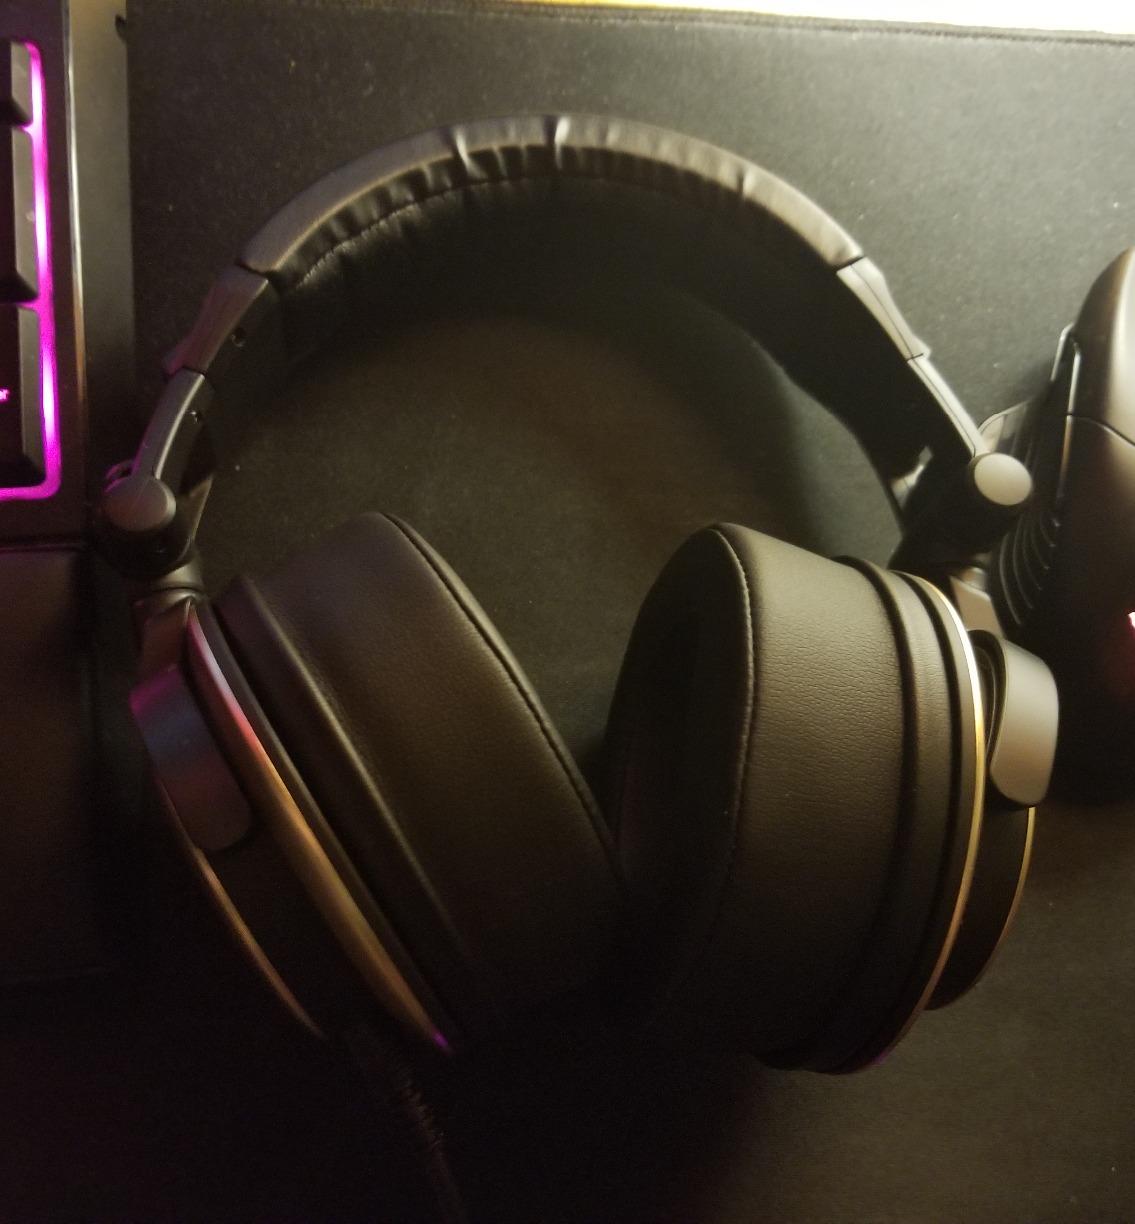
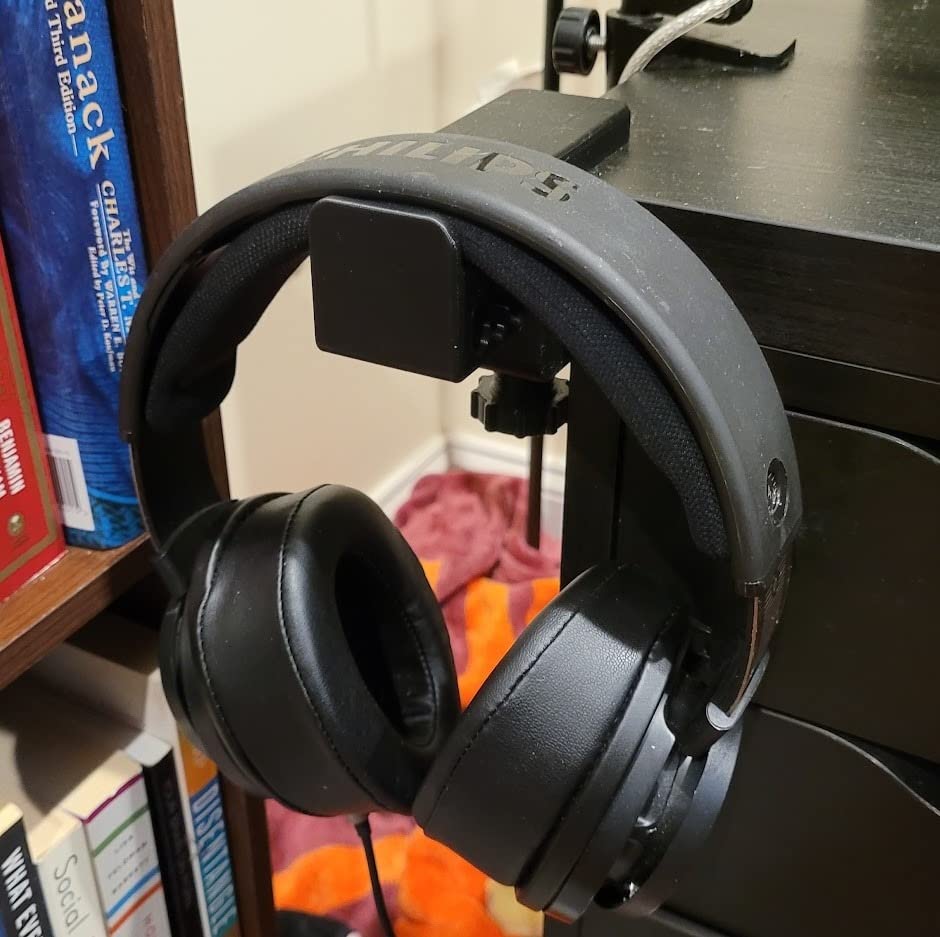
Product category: headphones
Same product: no